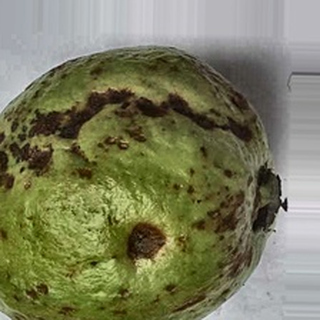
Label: guava_anthracnose